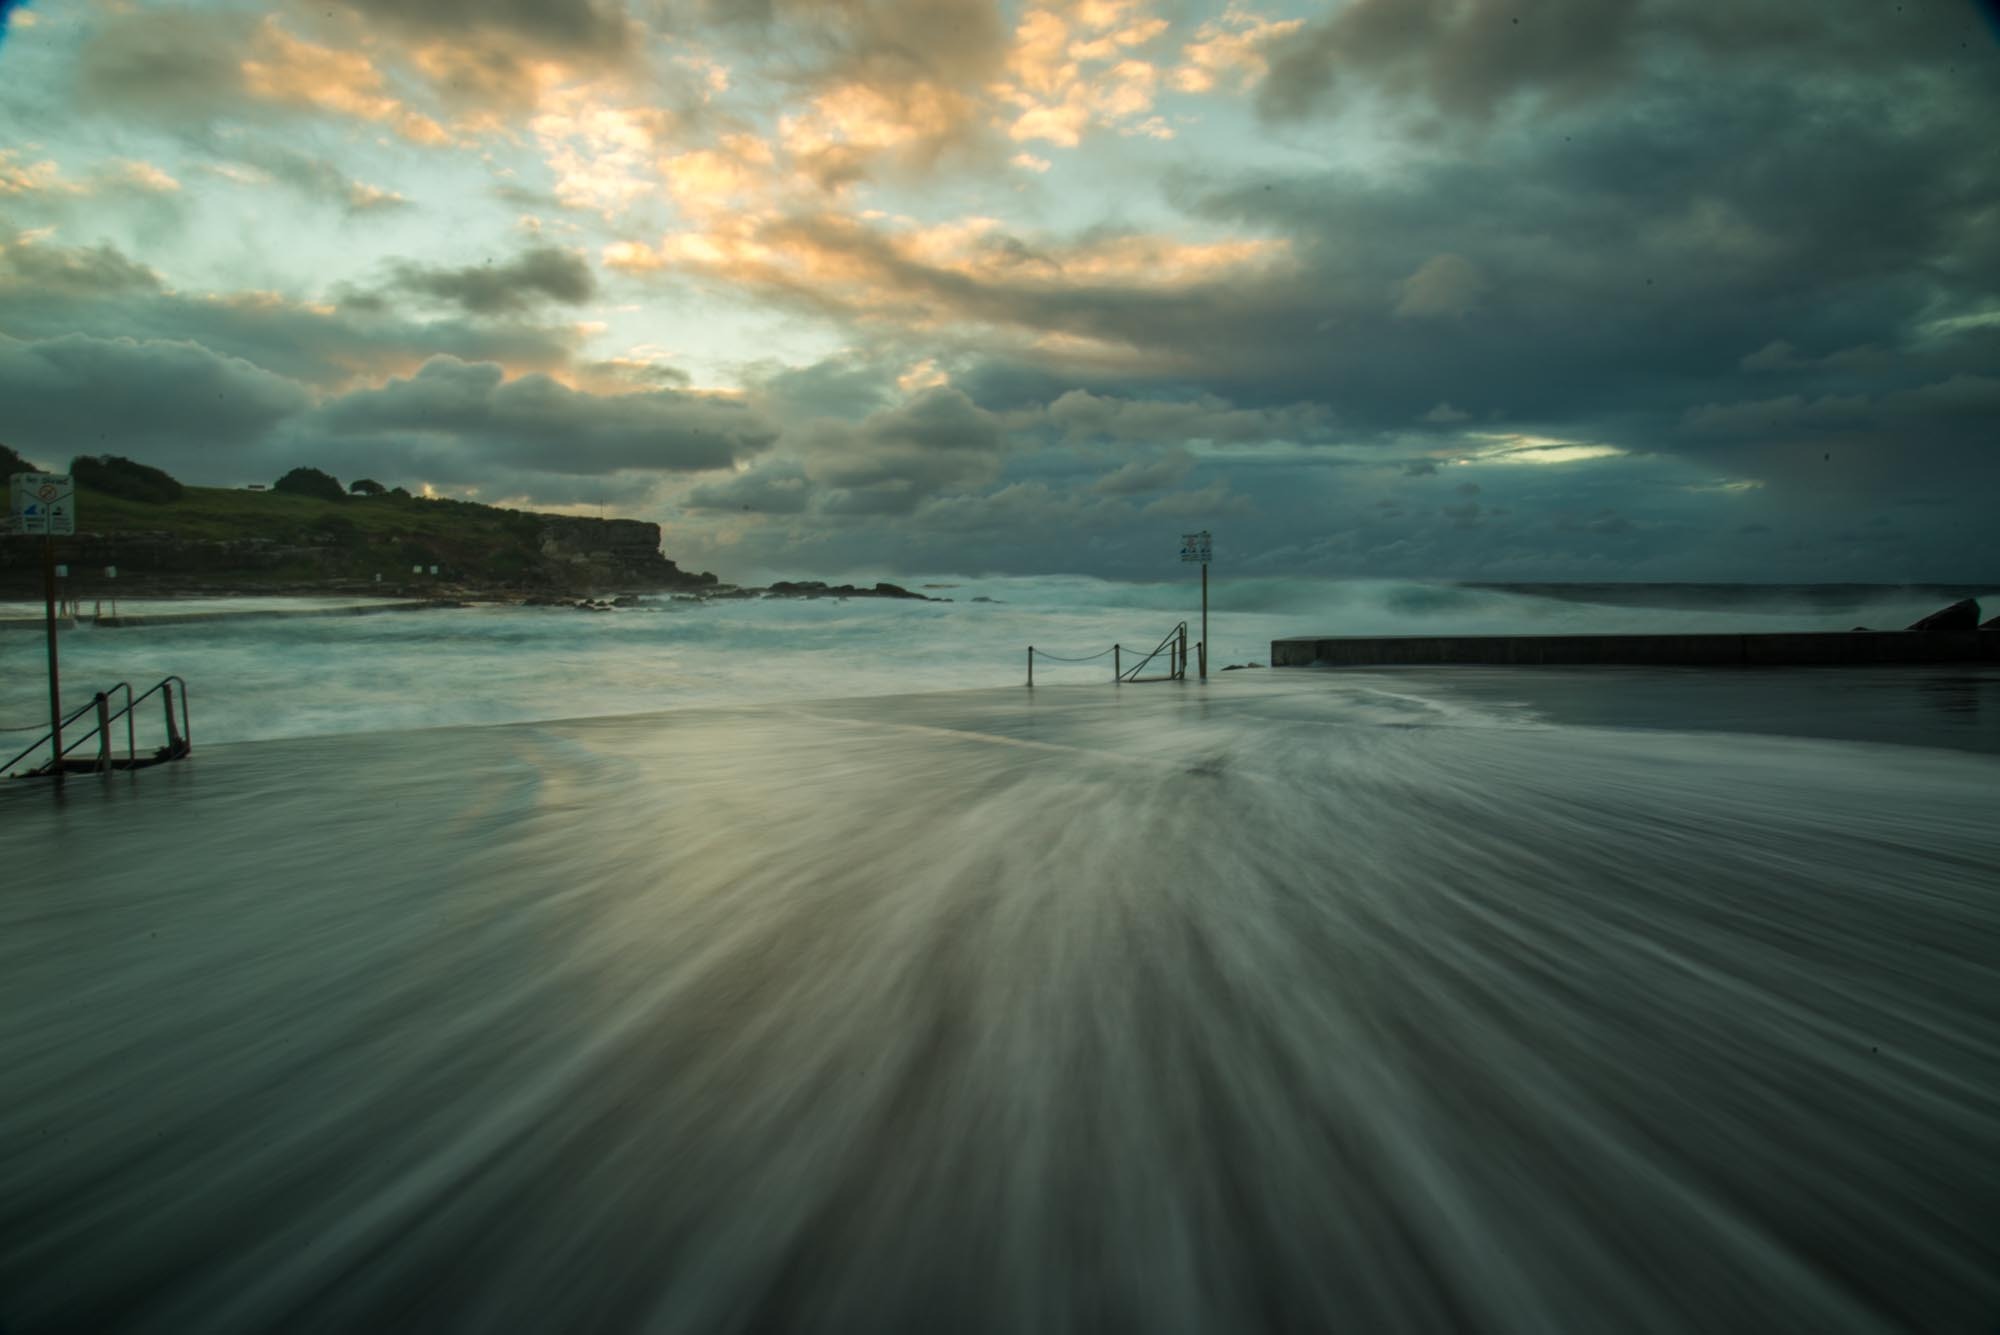
beach, sea, coast, ocean, horizon, cloud, sky, sunrise, sunset, sunlight, morning, shore, wave, dawn, pier, dusk, evening, reflection, sydney, bay, body of water, australia, rocks, waves, bad weather, clovelly, rough sea, wind wave